Simon Durivage

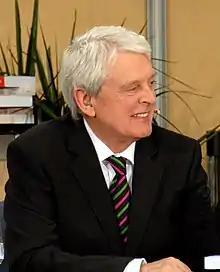
Simon Durivage, hosting "Le club des ex" in 2010

Simon Durivage (born December 10, 1944, in Montreal, Quebec) is a Canadian French language television news anchor for "RDI en direct". He was recruited by Radio-Canada in 1969 and has since hosted several newscasts and public affairs programs: "Consommateurs avertis", "Enjeux", "Le Point", "Montréal-Express", "Montréal ce soir" and "Rédacteur en chef".